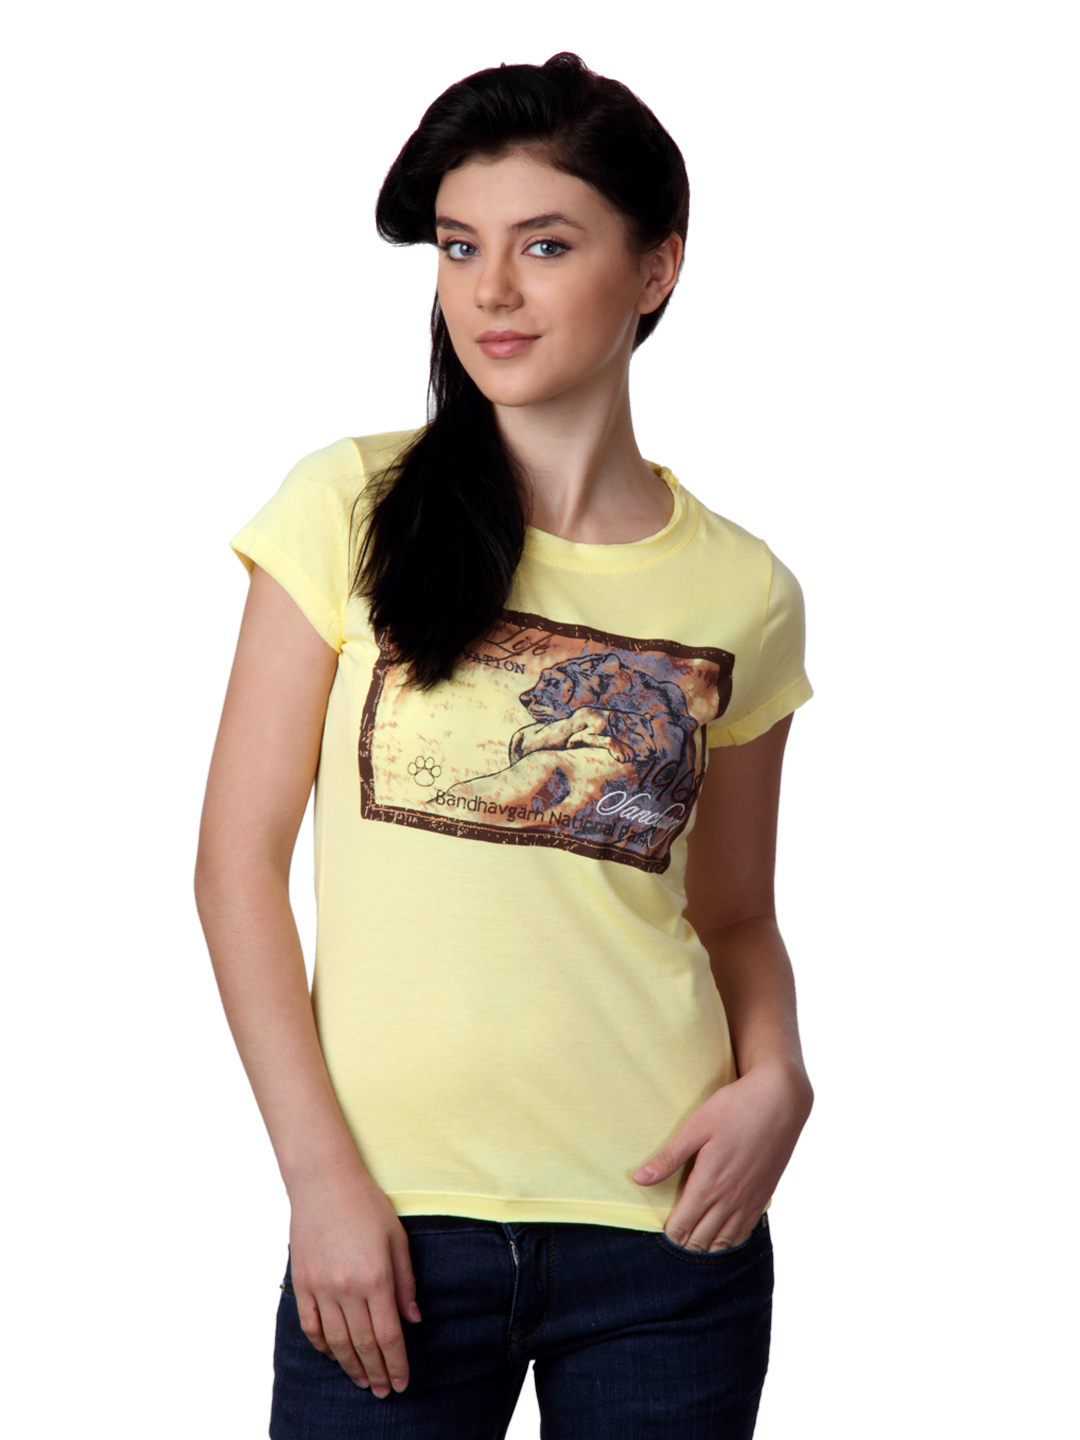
Do u speak green Women T-shirt
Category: Apparel / Topwear / Tshirts
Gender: Women
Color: Yellow
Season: Summer 2012
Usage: Casual